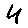
Label: 4